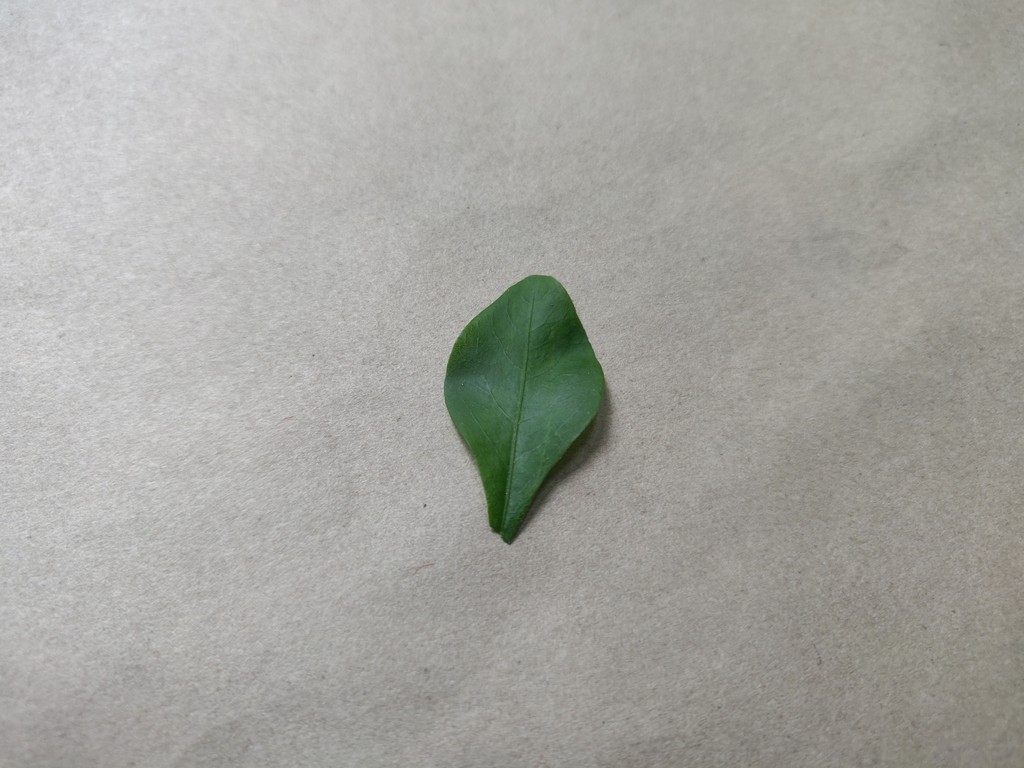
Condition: Healthy
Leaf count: single
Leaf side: front